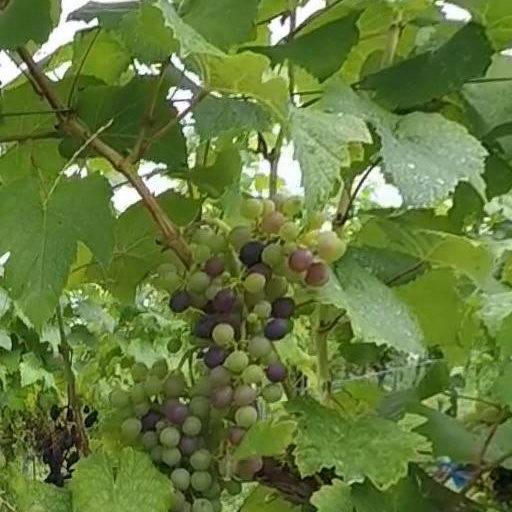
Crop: grape